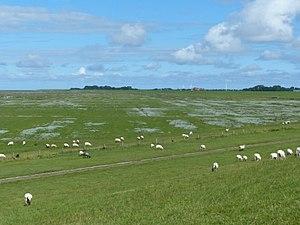
Un schorre ou pré-salé est une étendue naturelle plane à végétation basse située à proximité du bord de mer, inondée par les eaux salées uniquement lors des hautes marées. Il correspond à la partie de l'estran qui va de la partie supérieure de l'étage médiolittoral à la partie inférieure de l'étage supralittoral et forme ainsi la frange haute des marais maritimes. Les schorres se développent en amont de la zone de vasière littorale qui reste généralement nue en région tempérée ou qui est colonisée par des palétuviers en région tropicale.
Le golfe de Ley est le golfe le plus étendu de Frise orientale après celui du Dollart. Bordé de prés salés, il se rattache au parc naturel de la Mer des Wadden.
Une prairie permanente est un terrain herbeux peu ou pas travaillé qui sert au pâturage ou à la récolte des fourrages. Si, dans le passé, les grands mammifères herbivores sauvages ont pu entretenir des prairies naturellement, leur maintien dépend aujourd'hui du travail des éleveurs, des bergers et de la présence de leurs troupeaux. Les prés communaux et les prairies permanentes anciennes sont aussi des prairies fleuries. Parmi les terres agricoles, ce sont les moins anthropisées « accueillant un nombre considérable d’espèces végétales et animales. La richesse de ces milieux a été façonnée par les activités d’élevage. Sans élevage, les prairies se ferment et évoluent vers des milieux forestiers. A l'inverse, comme dans les autres espaces agricoles, l’intensification des pratiques entraine de fortes baisses de biodiversité. Les pratiques ont donc des effets paradoxaux sur la biodiversité des prairies car selon leur intensité leur impact est positif ou négatif ».